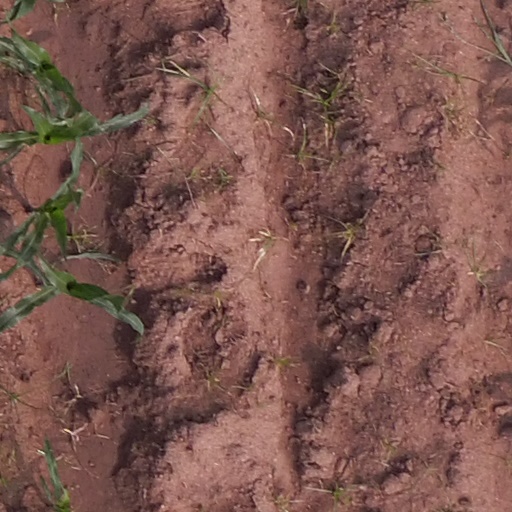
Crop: maize; corn